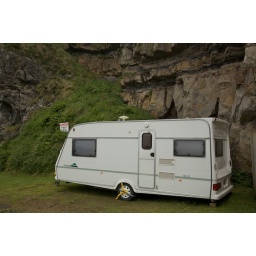
The sign reads &amp;quot;DANGER Do not go near rock face&amp;quot;